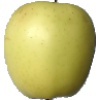
Label: Apple Golden 2